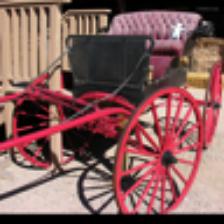
Label: NonHuman